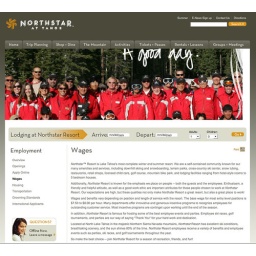
Me in white sunglasses standing in middle row second from right